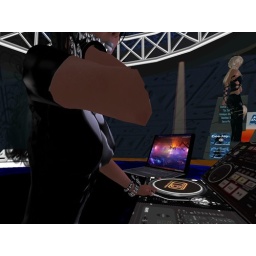
I will look for her name in the blue window for a future party.